San Jose Earthquakes

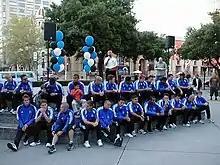
San Jose Earthquakes players, 2005

The franchise's official name changed from the Clash to the Earthquakes on October 27, 1999, as the historic name had better recognition among fans in the area. After missing four consecutive post-seasons with three different coaches, the Earthquakes hired head coach Frank Yallop days before the 2001 MLS SuperDraft. Yallop's personnel changes and deft coaching with the help of assistant coach Dominic Kinnear and goalkeeper coach Tim Hanley, along with the allocation of star forward Landon Donovan on loan from Bayer Leverkusen, quickly turned around the Earthquakes' on-field fortunes, spurring the biggest regular season turnaround in league history (from 29 points in 2000 to 45 points in 2001) and leading the team to a 2–1 MLS Cup 2001 overtime victory over the archrival Los Angeles Galaxy.